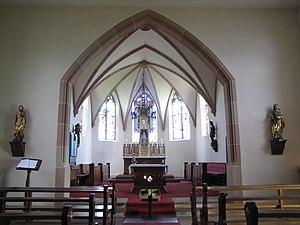
La chapelle Sainte-Marie-du-Chêne est un monument historique situé à Plobsheim, dans le département français du Bas-Rhin.
Plobsheim est une commune française, située dans le département du Bas-Rhin, en région Grand Est. Elle fait partie de l'Aire urbaine Sud de Strasbourg.